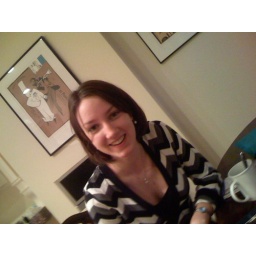
It makes me hapy to have Nina at the kitchen table in Boston